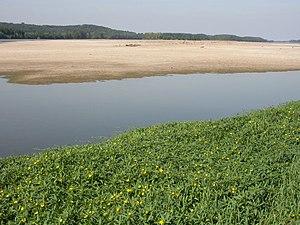
Ludwigia grandiflora subsp. hexapetala Saint-Mathurin-sur-Loire (Maine-et-Loire), France